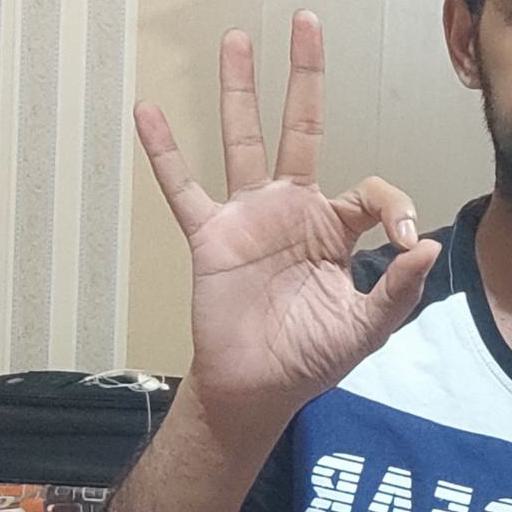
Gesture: ok